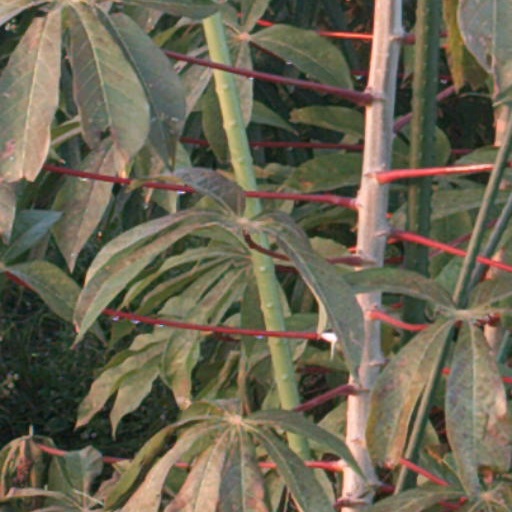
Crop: cassava